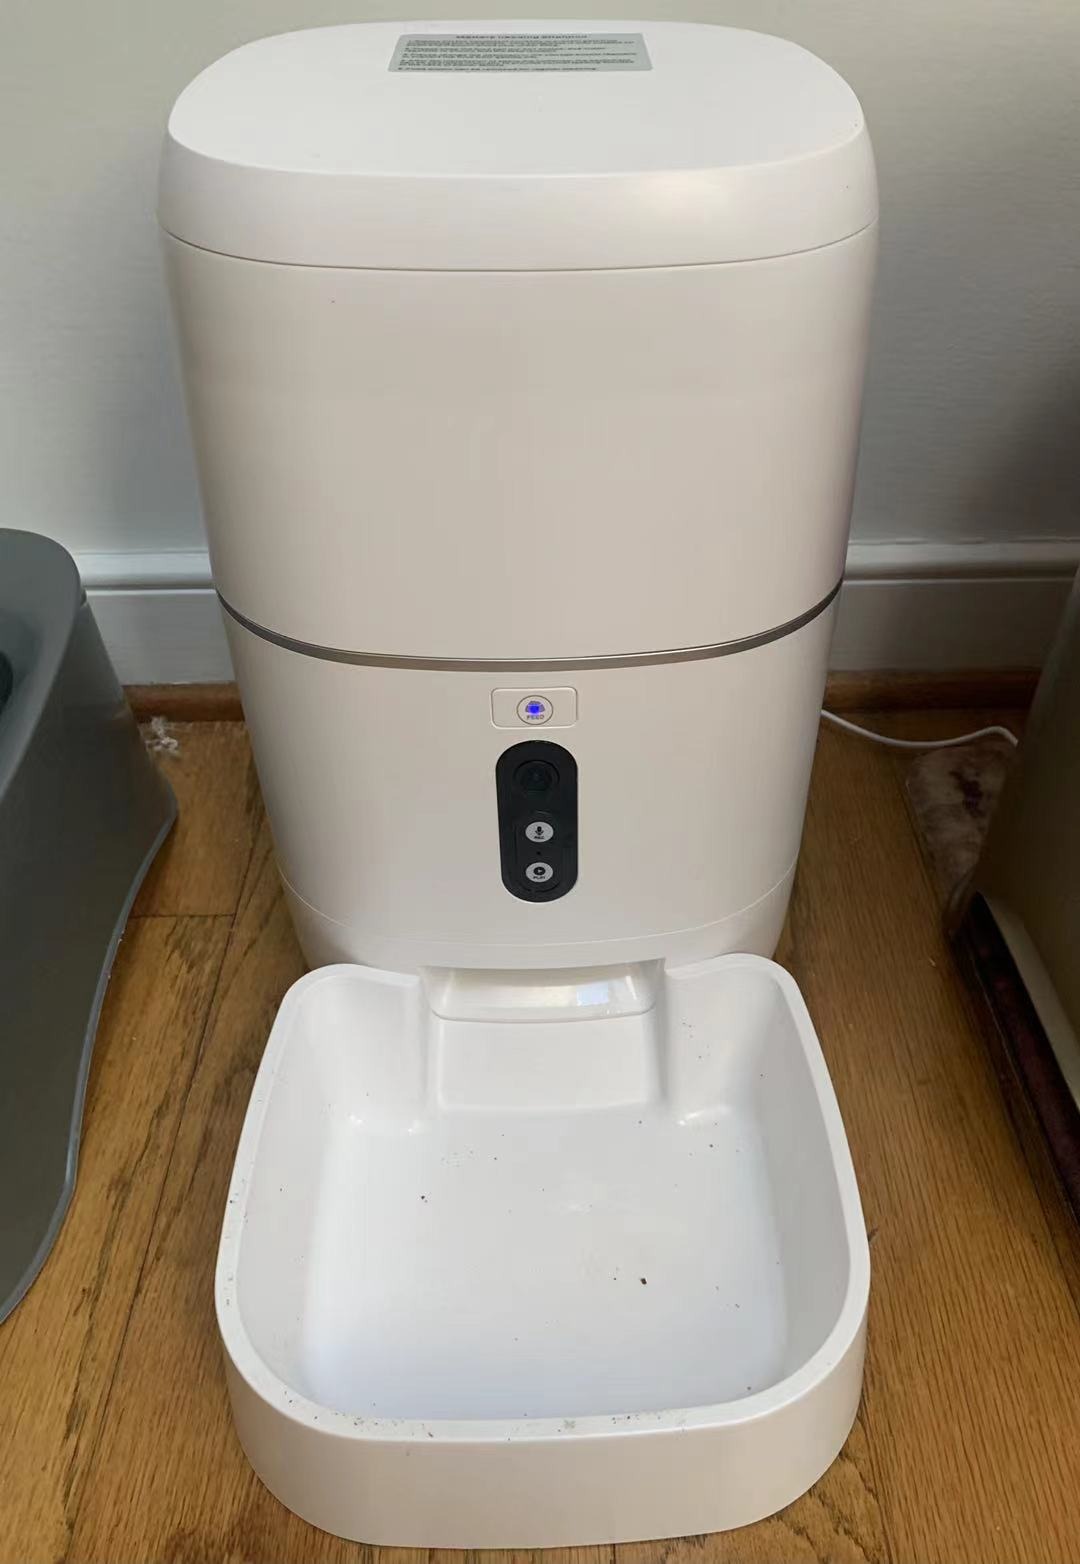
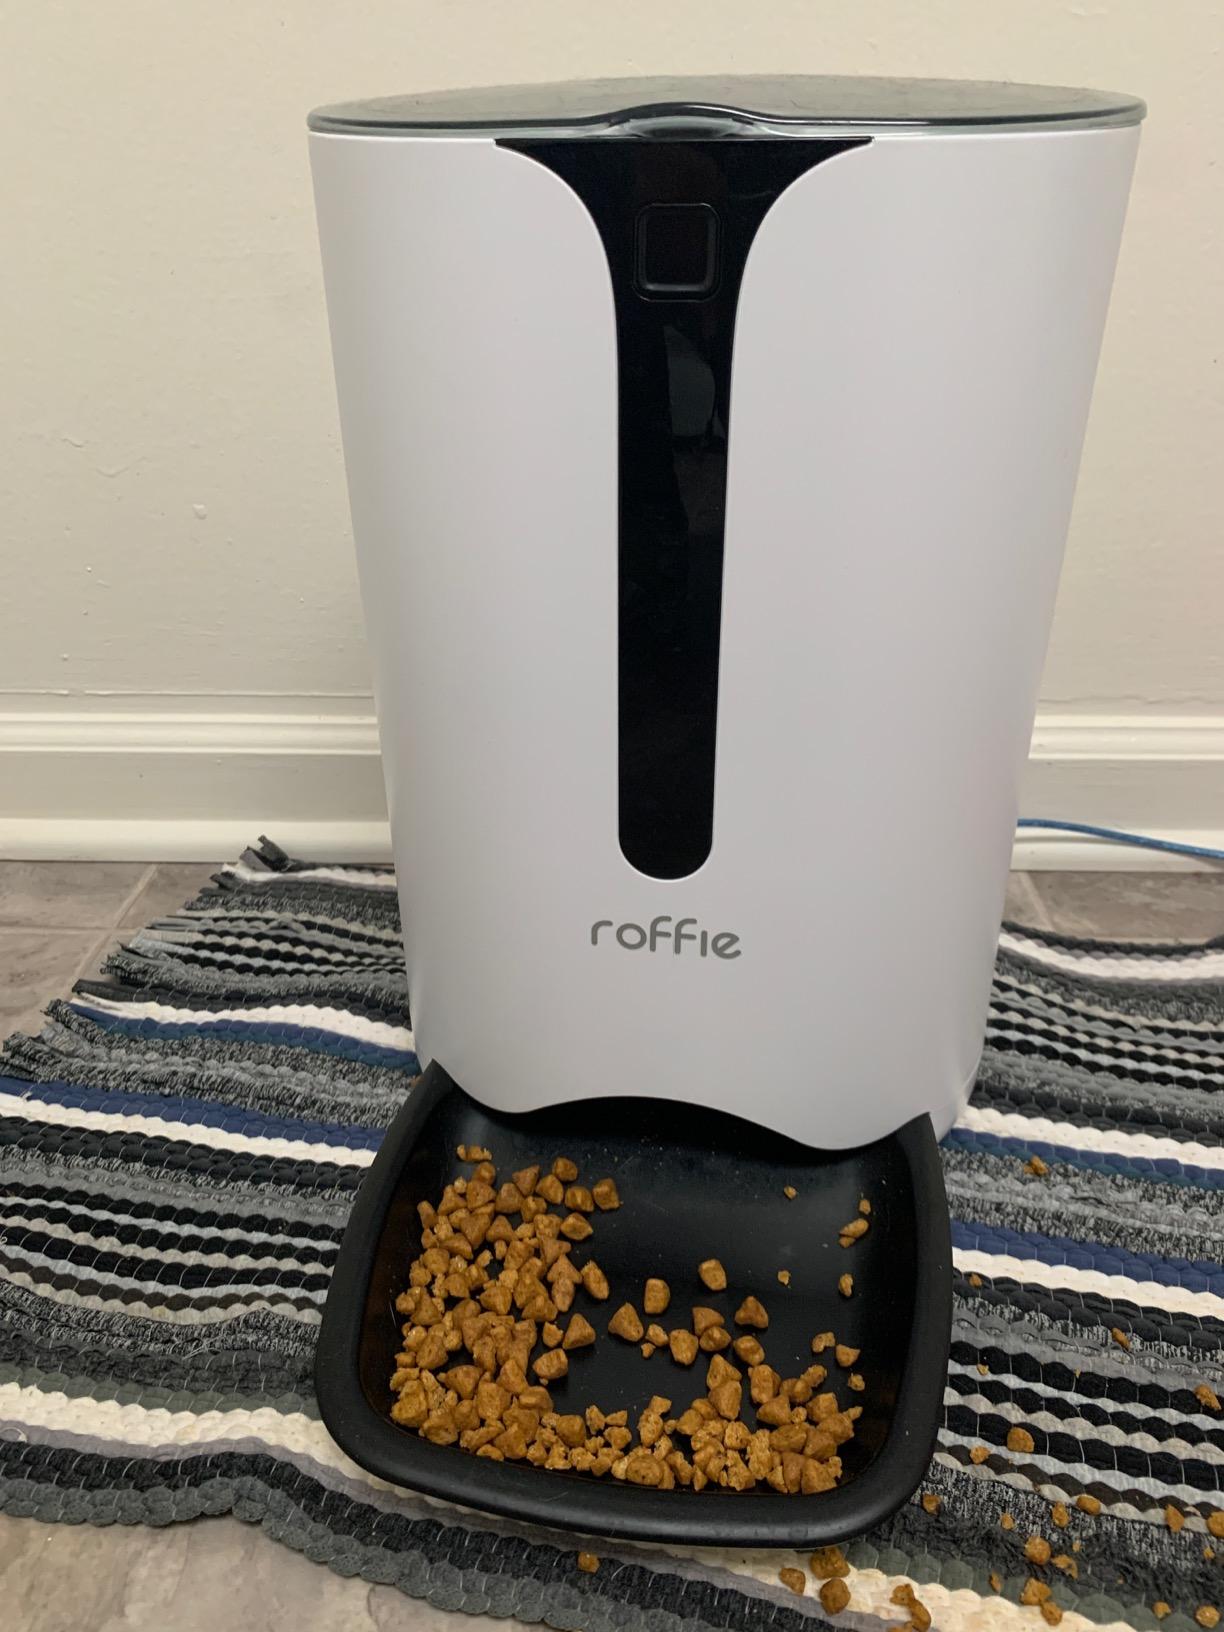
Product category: items_feeder
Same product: no